Le cœur et la main

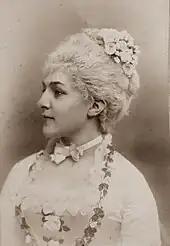
Marguerite Vaillant-Couturier as Micaëla, 1882

A marriage has been arranged between Micaëla, the King's daughter, and Don Gaëtan, Crown Prince of a neighbouring country. Micaëla is not enamoured of palace life and escapes when possible to join her friend Joséfa, the gardener. Gaëtan arrives, angry at being forced into an arranged marriage. He is of a romantic disposition and wants a love-match. He escapes the discreet supervision to which he is subject; the King orders that he be sought and found promptly.